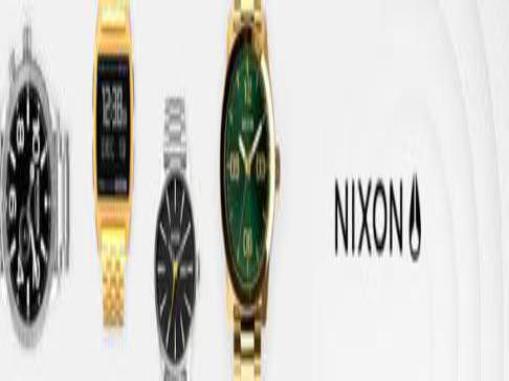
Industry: Electronic